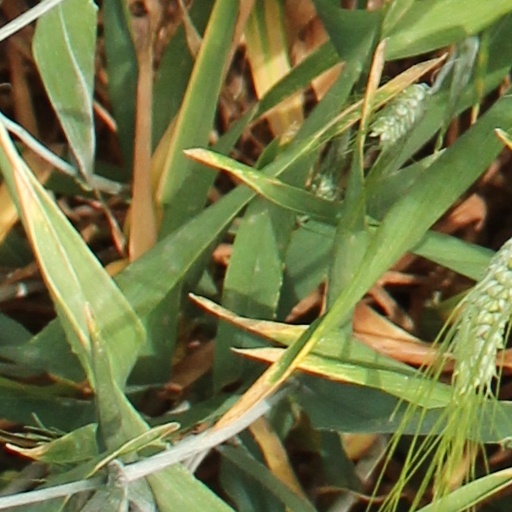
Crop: wheat